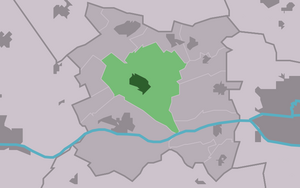
Menaam est un village de la commune néerlandaise de Waadhoeke, dans la province de Frise.